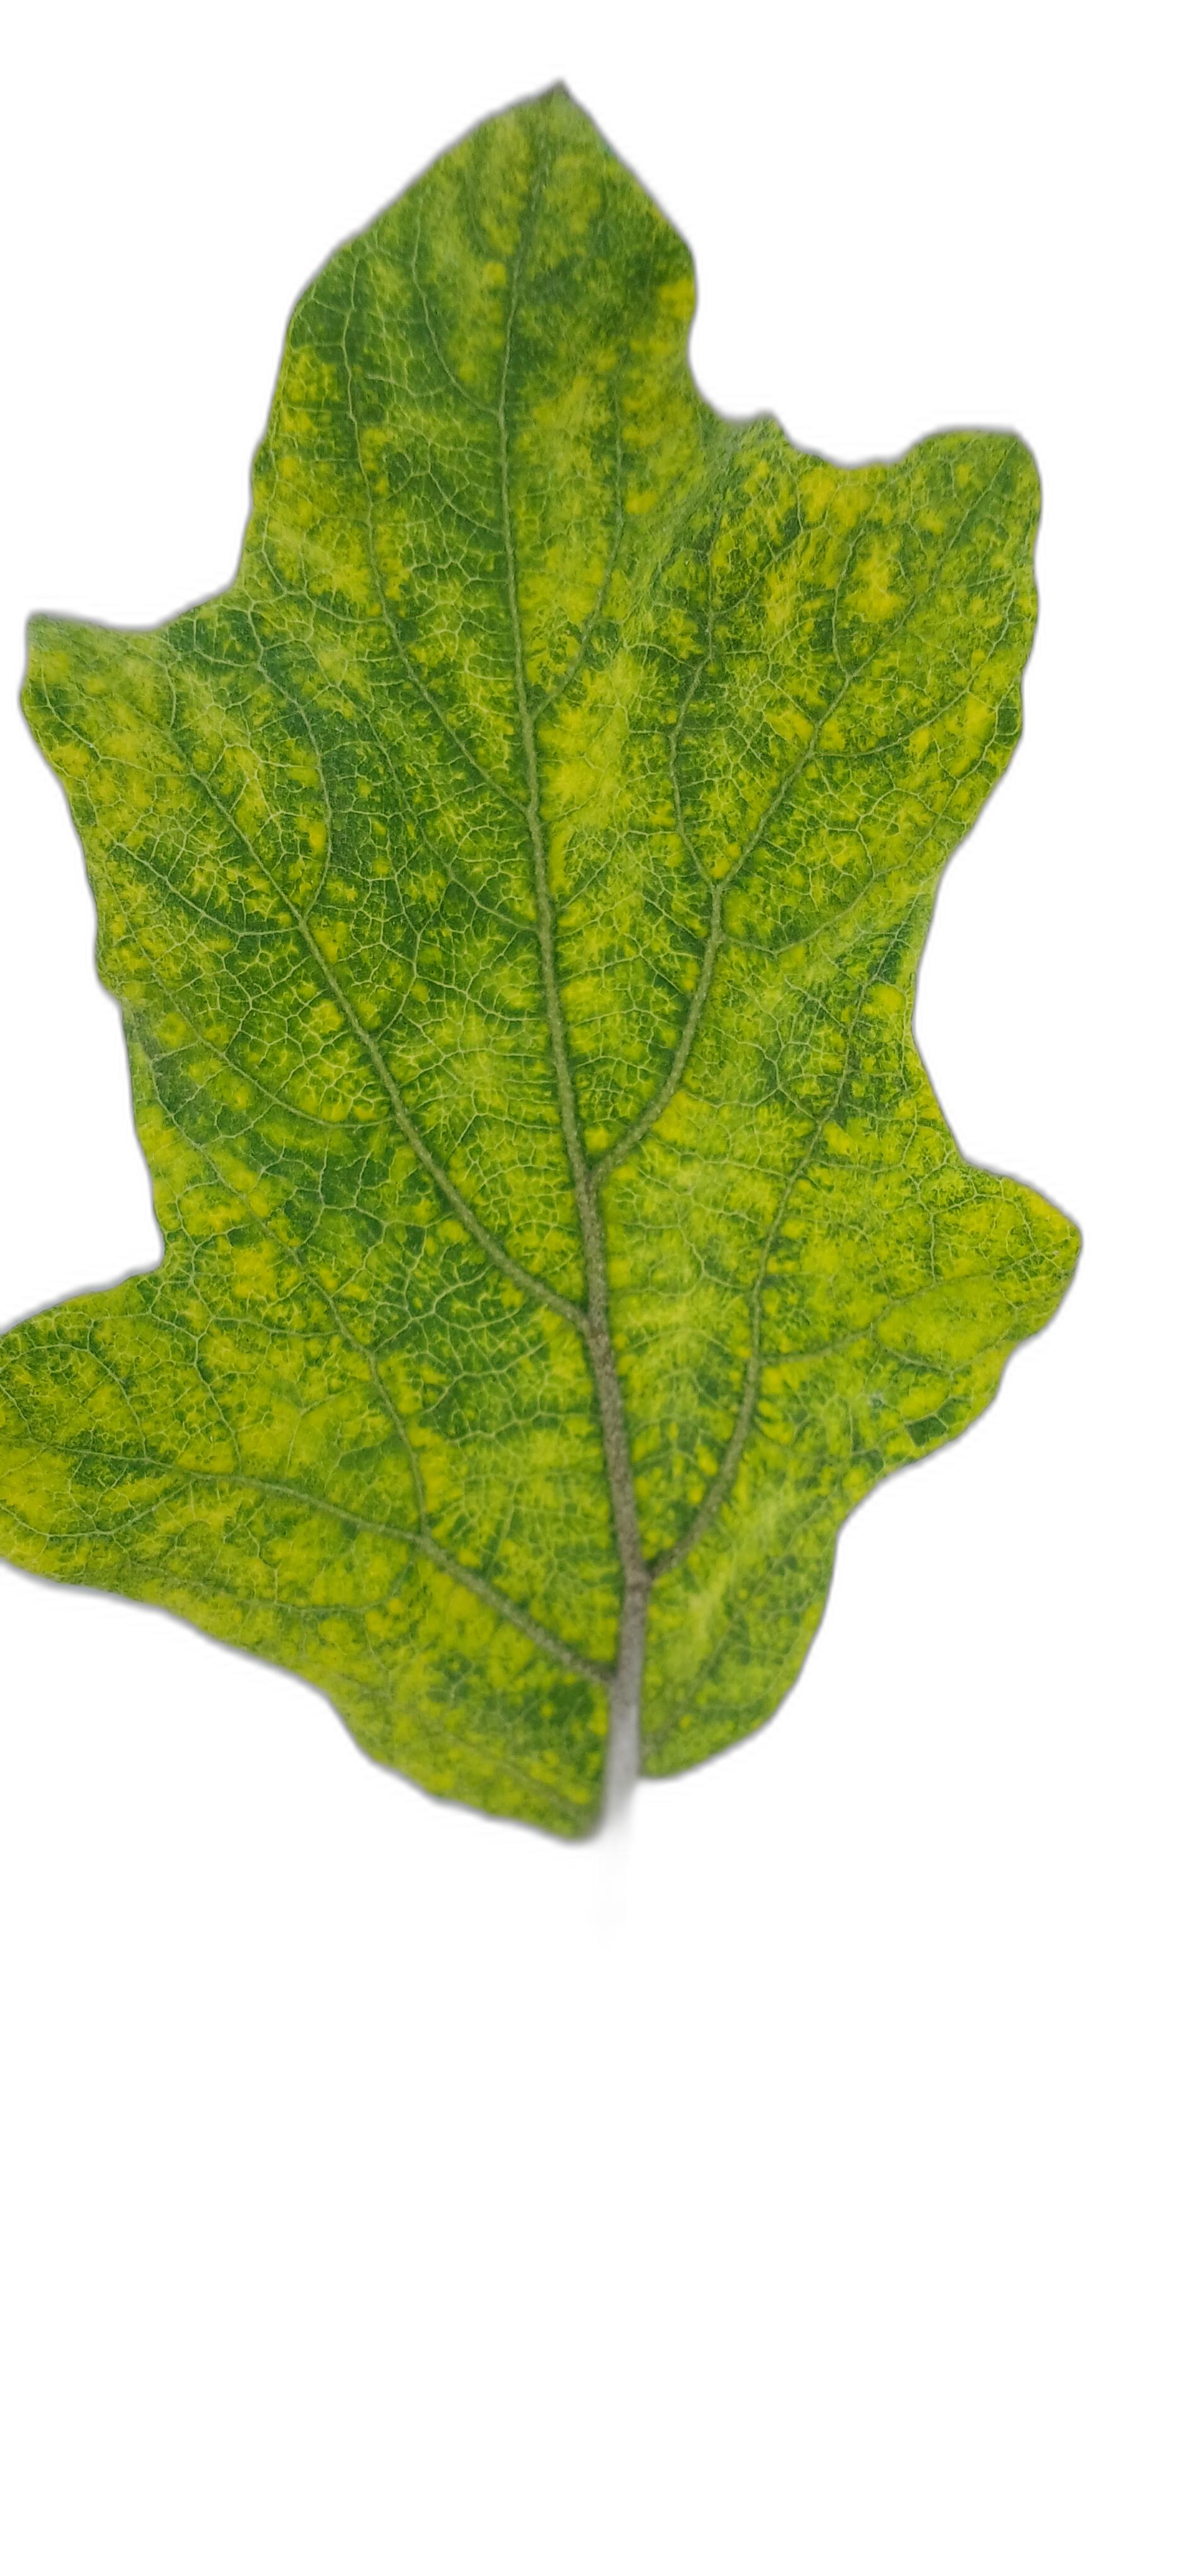
Label: Mosaic Virus Disease